Geography of Eritrea

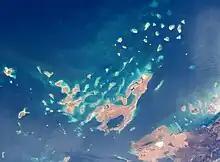
The Dahlak Islands near Massawa, as seen from space.

Eastern Africa, bordering the Red Sea, between Djibouti and Sudan, also bordering Ethiopia.